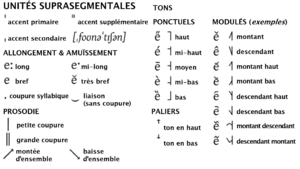
Unités suprasegmentales (IPA)
En phonétique et phonologie, une unité suprasegmentale est une unité discrète qui ne fait cependant pas directement partie de la chaîne phonologique segmentable. Cela revient à dire que cette unité ne peut être isolée indépendamment des phonèmes mais qu'elle s'y ajoute. Elle n'a pas d'existence propre sans eux.